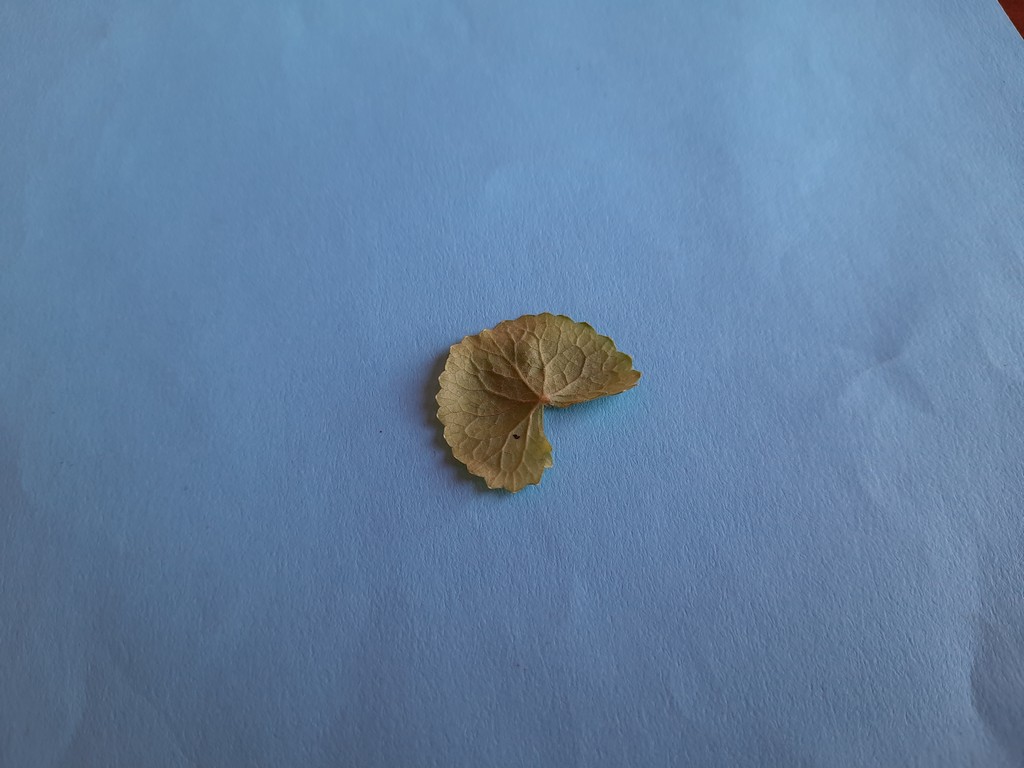
Label: Healthy